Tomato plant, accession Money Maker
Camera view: vertical (180 deg); turntable rotation: 270 degrees
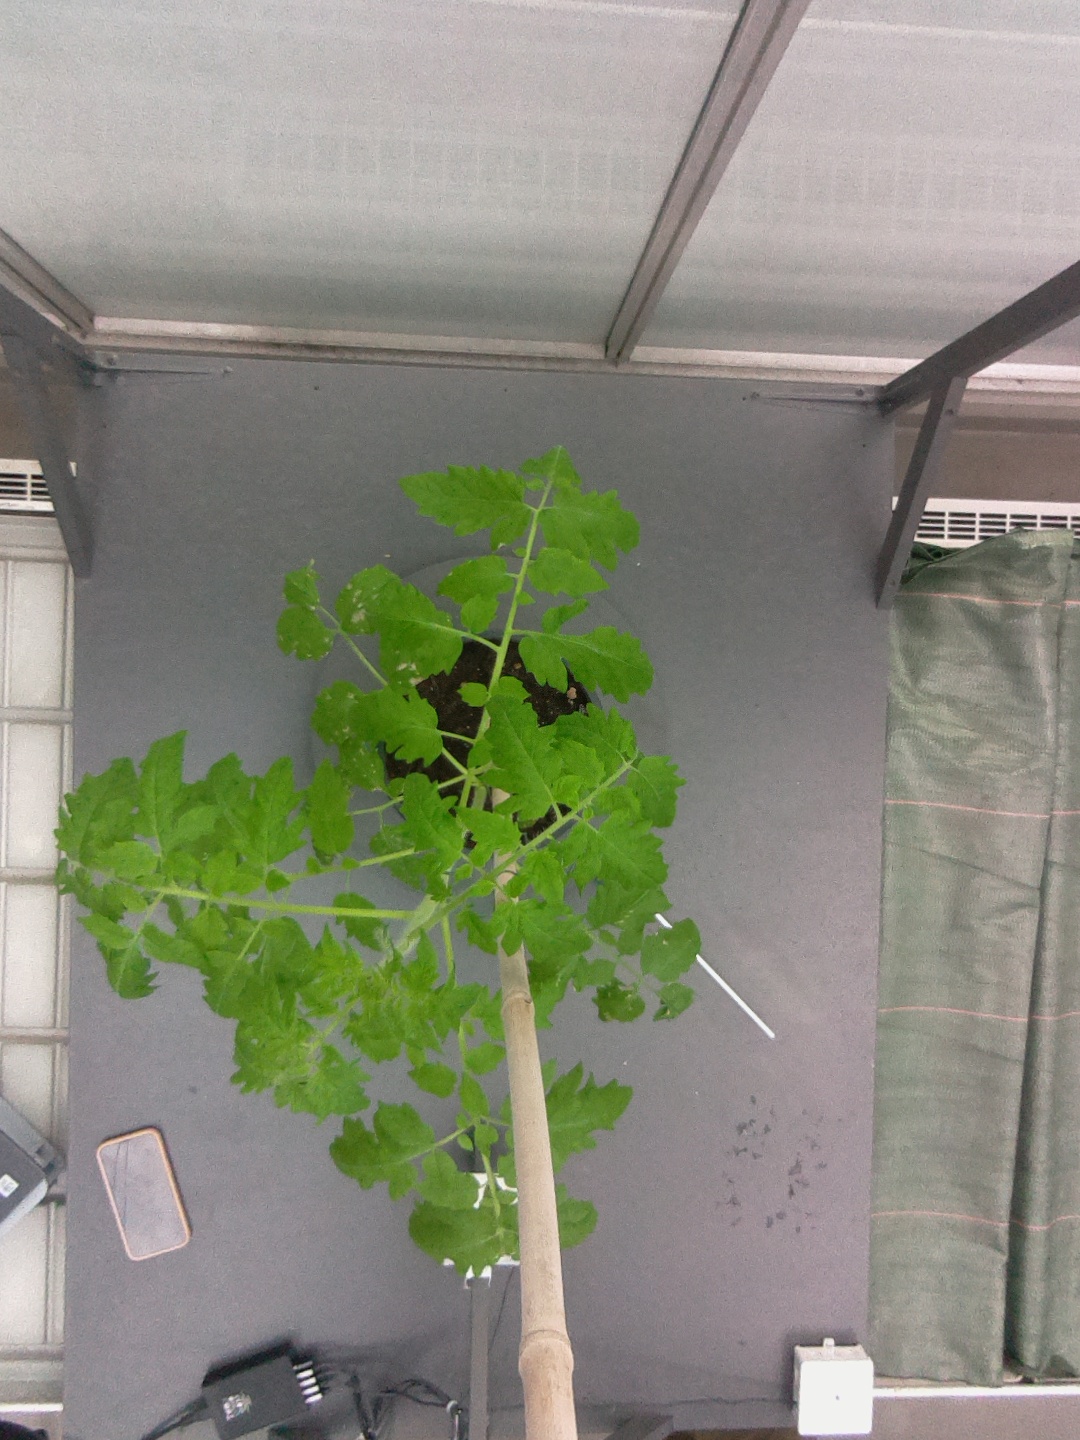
BBCH growth stage 52: 2 inflorescences visible